Cristo del Pacífico

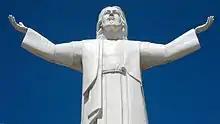
The Jesus above Chorrillos

Cristo del Pacífico, "the Christ of the Pacific", is a statue of Jesus erected in Lima, Peru, in 2011. Its erection was a gift from a consortium of Brazilian companies to the city of Lima, under former President Alan García, and described as a parting gift to the nation on occasion of his leaving office after the 2011 presidential election. It was inspired by the Christ the Redeemer statue in Rio de Janeiro.